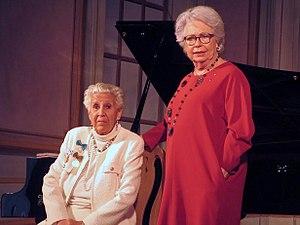
Kjerstin Häggbom Dellert, née le 4 novembre 1925 à Stockholm et morte le 5 mars 2018 à Solna, est une soprano suédoise.